Eastern Michigan University

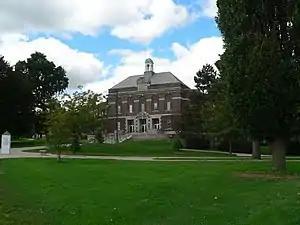
Roosevelt Hall

Eastern Michigan University has 14 residence halls. As of Fall 2014 first-year only residence halls will include Putnam and Phelps. Upperclassmen student living options include: the Village, Buell, and the three apartment complexes. Sellers, Wise, Walton, Downing, Wise, Hill, Hoyt, Pittman and Best house all students, regardless of class ranking. Honors students are housed in Downing and Best Halls. Past locations included Jones and Goddard Halls. Eastern also offers faculty, staff and family housing options in Cornell Courts, and Westview apartments.